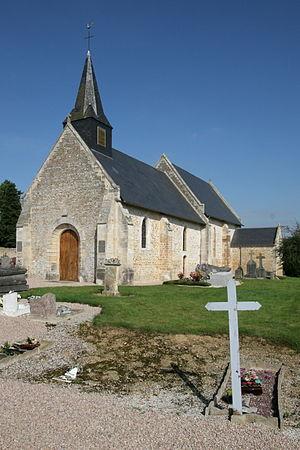
Église Saint-Cellerin à Meslay (Calvados, France).
Meslay est une commune française, située dans le département du Calvados en région Normandie, peuplée de 292 habitants.